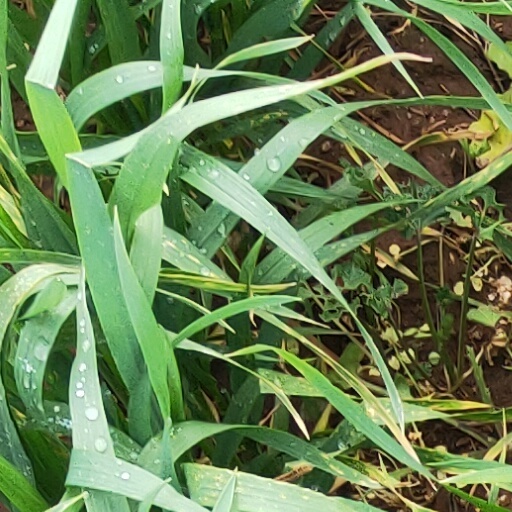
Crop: wheat